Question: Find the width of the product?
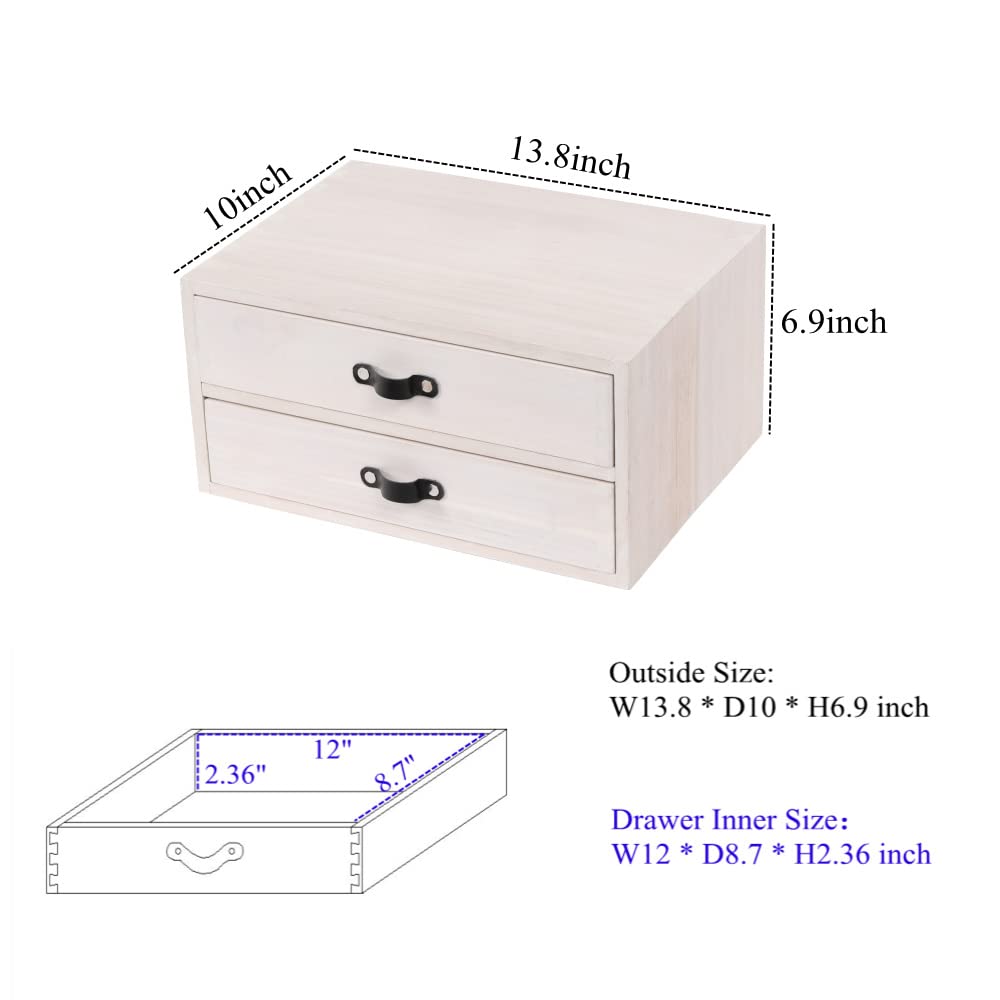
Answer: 13.8 inch